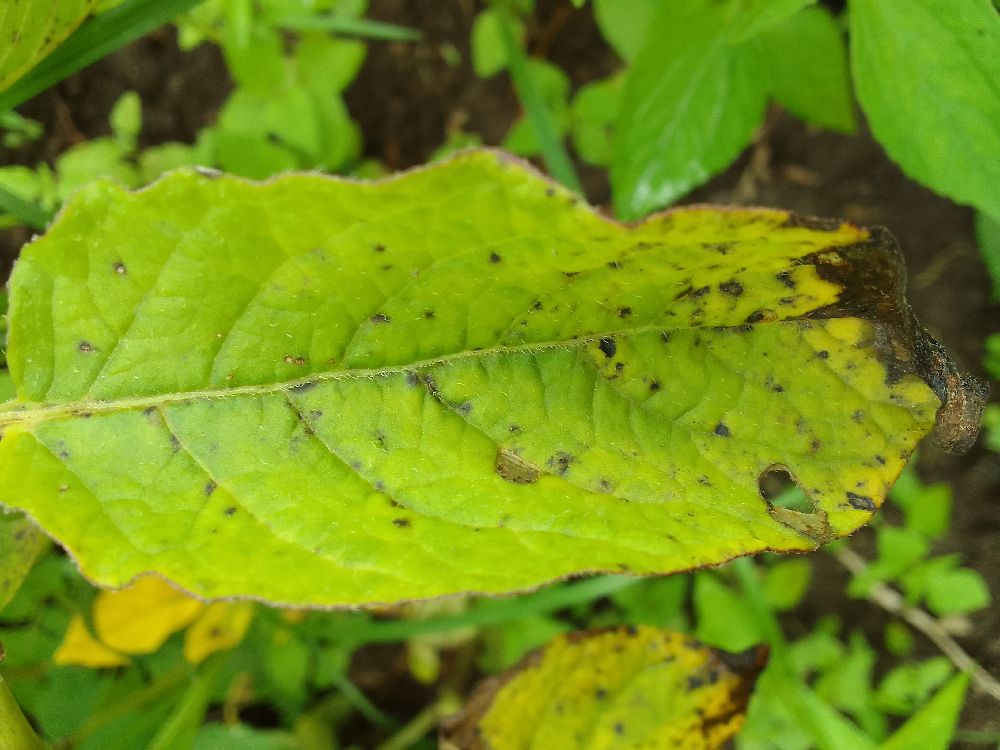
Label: Early blight